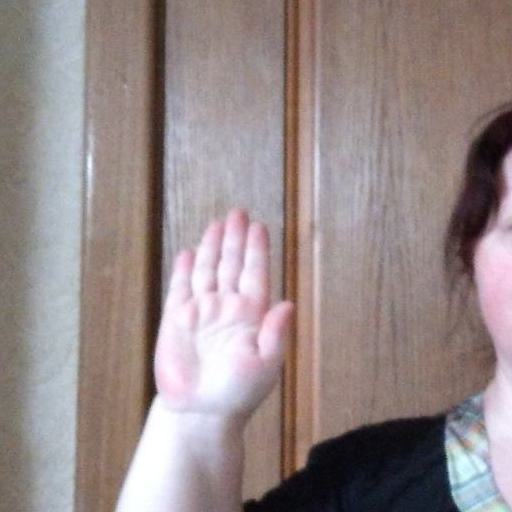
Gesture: stop